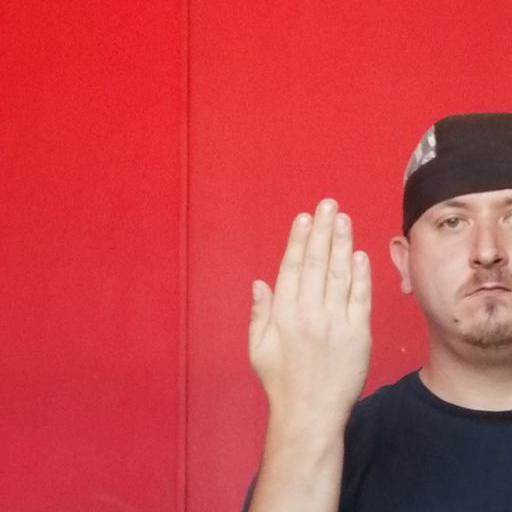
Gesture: stop_inverted